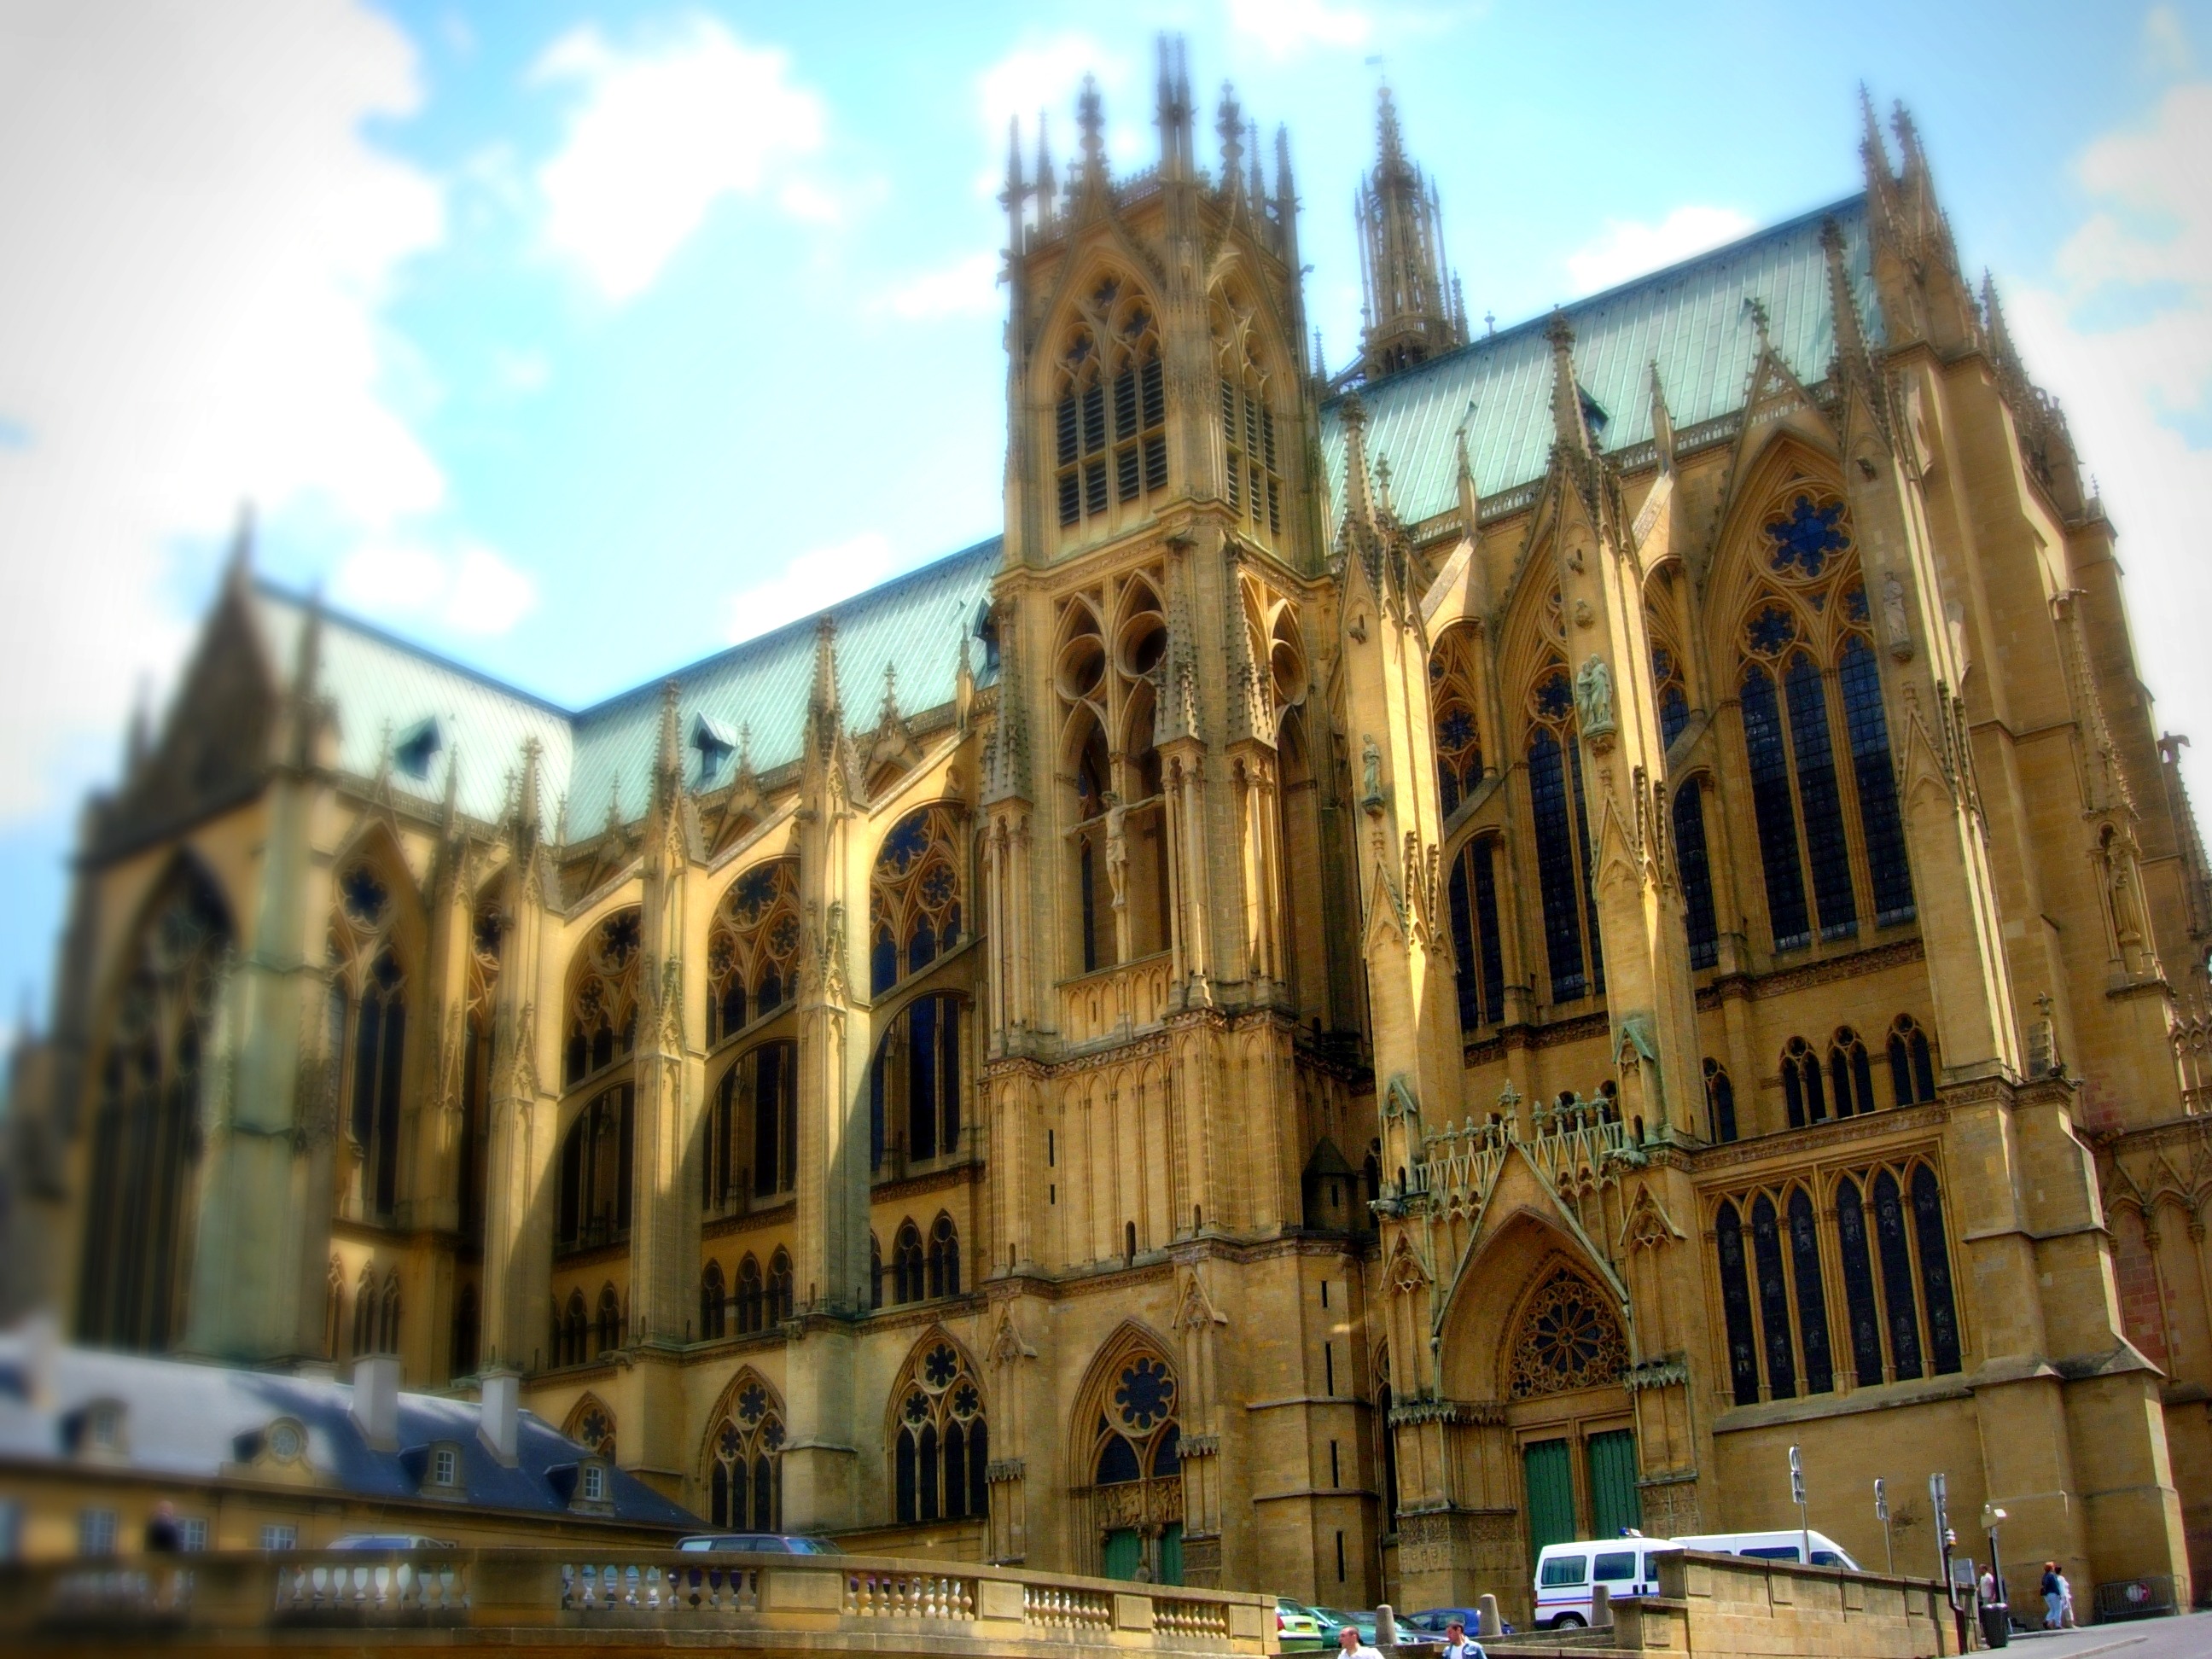
architecture, town, building, palace, cityscape, france, plaza, landmark, facade, church, cathedral, tourism, waterway, place of worship, town square, basilica, tilt shift, metz